The Great Money Caper

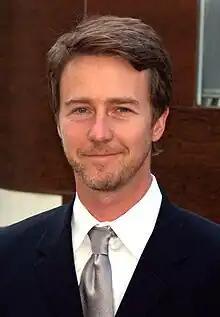
Edward Norton guest-starred as Devon Bradley in the episode.

A scene that was eventually dropped from the episode featured Robby Krieger, guitarist of the American rock band The Doors, as himself. Krieger had been promised a guest role on "The Simpsons" after the staff were allowed to use the Doors song "The End" for the season 11 episode "Hello Gutter, Hello Fadder". However, during production, Scully thought that the scene stood out too much and that Krieger's cameo felt "too obviously shoe-horned in," so the scene ended up being cut from the episode. The scene was later included in "The Simpsons: The Complete Twelfth Season" DVD set. To this day, Krieger has not officially been featured in an episode of "The Simpsons". The con artist Devon Bradley was portrayed by American actor and director Edward Norton. Scully hired Norton for the role after James L. Brooks, one of "The Simpsons"' producers, told Scully that Norton was "a big fan of the show" and was willing to guest star in an episode. In the DVD audio commentary for the episode, Scully noted that Norton was very versatile and could imitate many "Simpsons" characters perfectly. The announcer at the "Magic Palace" who says the line "Folks, this is not part of the act" was voiced by Scully. According to him, the line was "a last-minute addition" to the episode.